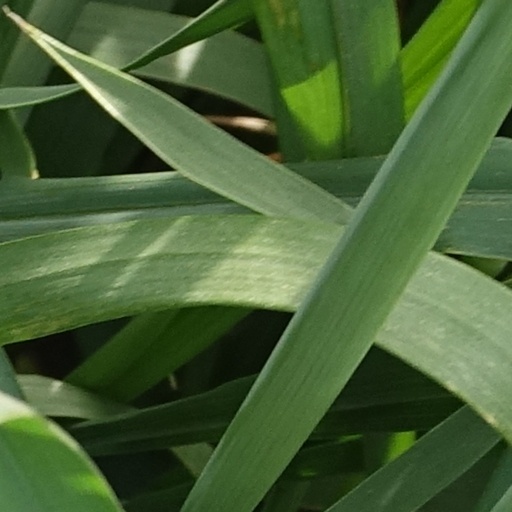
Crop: wheat